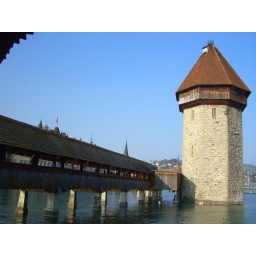
oldest wooden bridge in europe